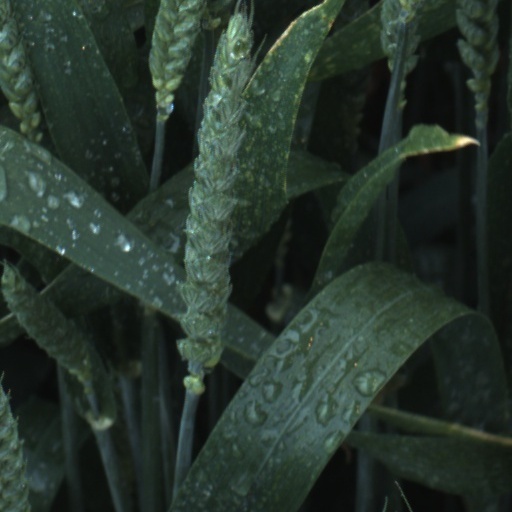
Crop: wheat